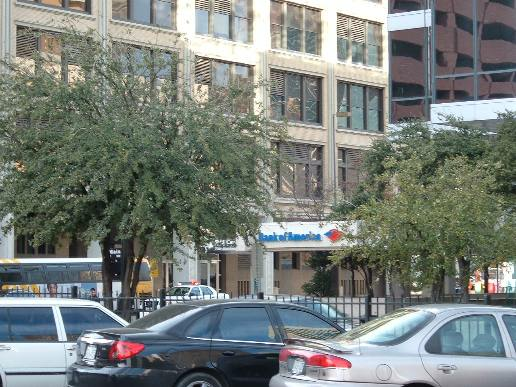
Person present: No